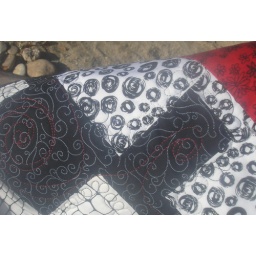
Black & white & red all over quilt close up on quilting